North Community High School

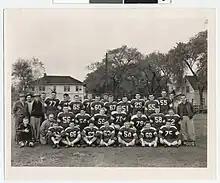
North Side High School varsity football team, 1949

North is a member of the Minnesota State High School League. North offers eleven boys' and twelve girls' varsity sports. These include football (boys), wrestling (boys), tennis (boys and girls), basketball (boys and girls), baseball (boys), softball (girls), golf (boys and girls), soccer (boys and girls), volleyball (girls), swimming (boys and girls), gymnastics (girls), badminton (girls), ice hockey (boys and girls), cross country (boys and girls) and track and field (boys and girls). North has Adapted Bowling. Both boys' and girls' teams are called "Polars". All of the sports teams participate, like all public high schools in Minneapolis, in the Minneapolis City Conference. North has won the state title in Boys' Track and Field in 1943 and 1948.